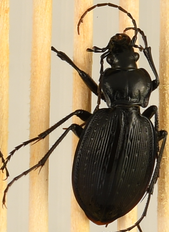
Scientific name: Carabus goryi
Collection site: Mountain Lake Biological Station NEON (MLBS), plot MLBS_011